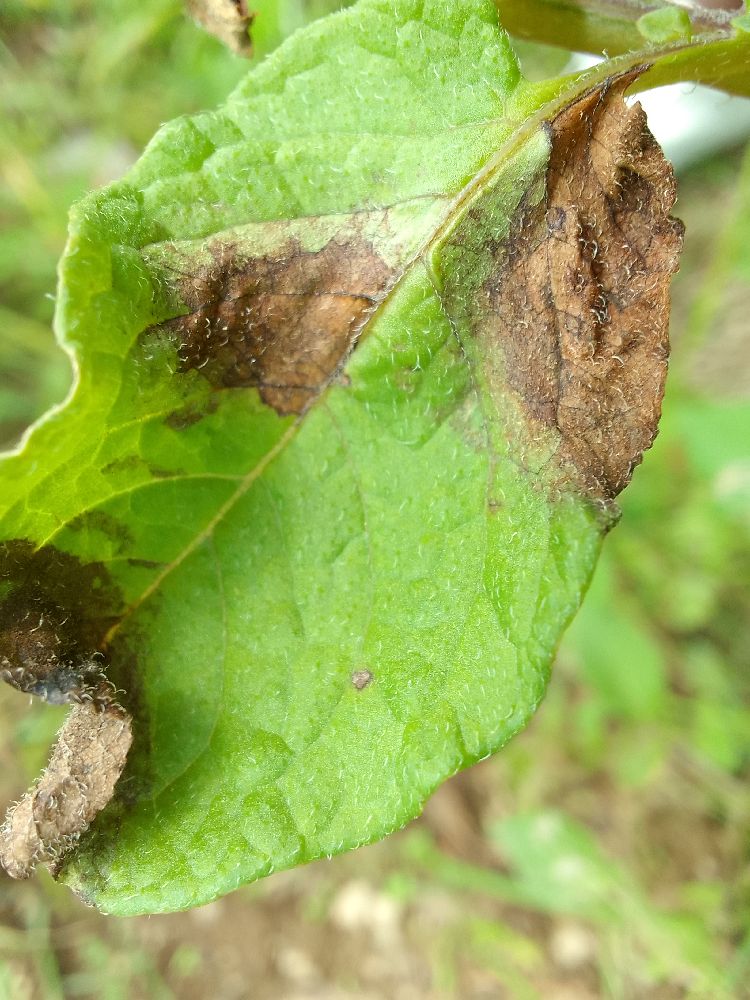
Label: Late blight